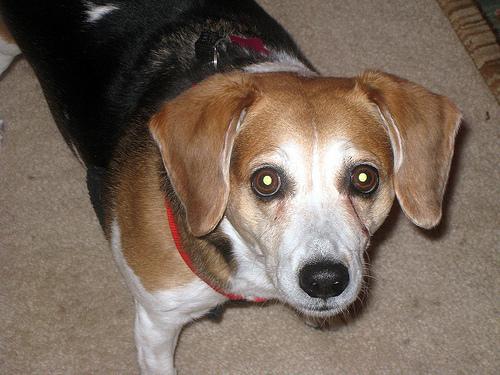
Breed: beagle